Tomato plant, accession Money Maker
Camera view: bottom (45 deg); turntable rotation: 180 degrees
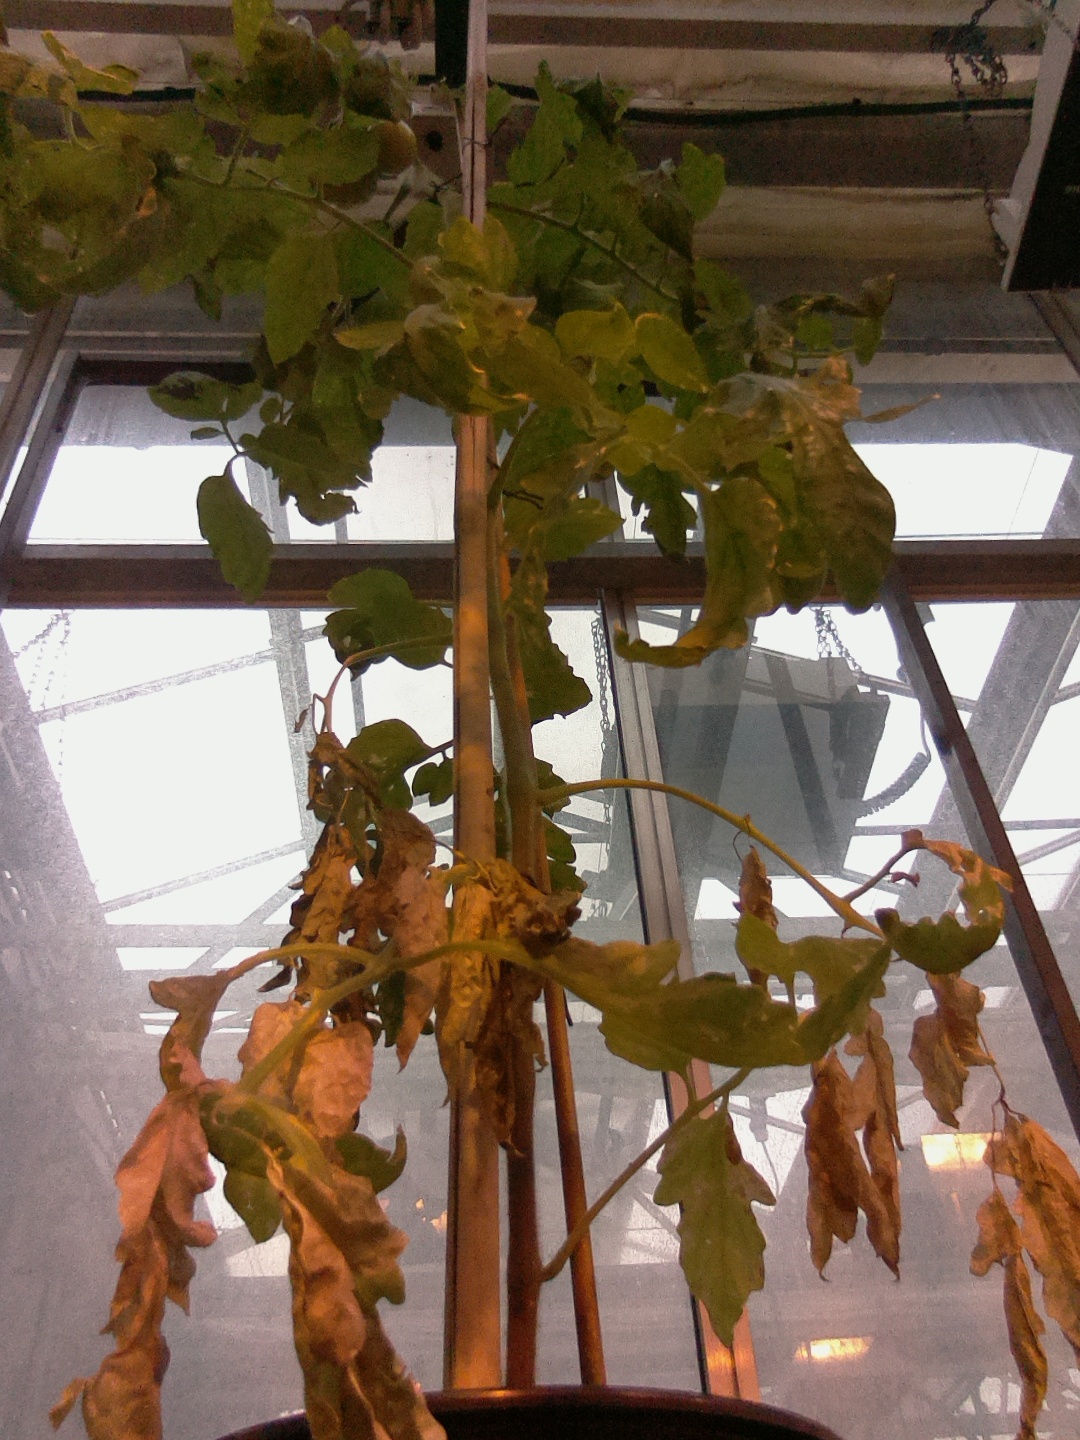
BBCH growth stage 74: 40%-50% of final fruit size